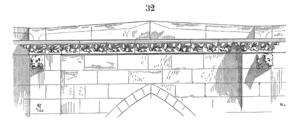
1...Le cloître de la cathédrale de Toul, commencé vers 1240 et terminé à la fin du XIIIe siècle, nous donne une jolie décoration de ce genre, consistant en une suite d'arcatures trilobées, sous chacune desquelles était sculpté un petit bas-relief porté sur une sorte de tablette ornée peu saillante...
Un chéneau est un conduit en métal, éventuellement en pierre ou en terre cuite, collectant les eaux pluviales à la base de la toiture ou entre deux versants, pour en permettre l'évacuation vers les tuyaux de descente ou les gargouilles.